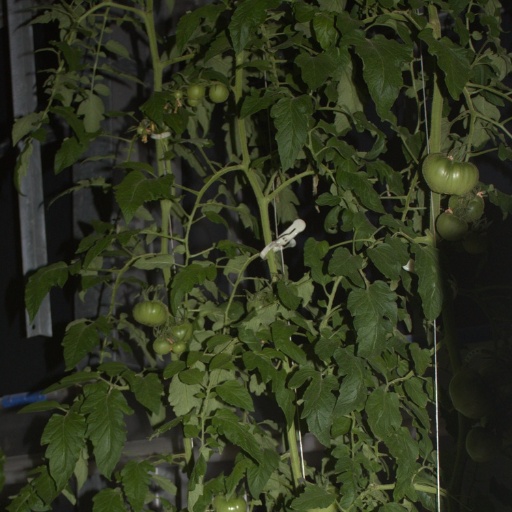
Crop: tomato